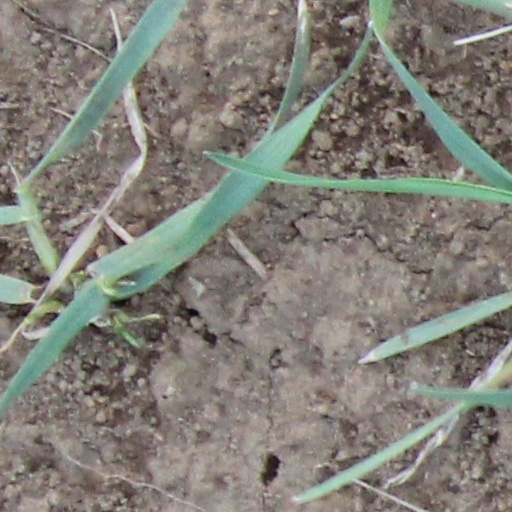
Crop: wheat